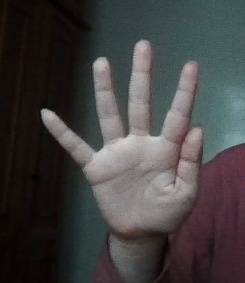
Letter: sheen